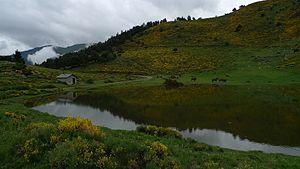
L'Étang de Vielha est un site d'importance communautaire situé sur la commune de Vielha e Mijaran, dans la région de Val d'Aran, dans la province de Lleida. La réserve naturelle couvre une superficie de 0,3 ha e située à une altitude de 1650 m et face au sud. Cet espace appartient aussi à Natura 2000 et a été approuvée en décembre 2003. Son principal caractéristique est donnée par la présence de communautés aquatiques et hygrophiles très rare a la Catalogne, come l'Alopecurus aequalis, Rorippa et Luronium natans.